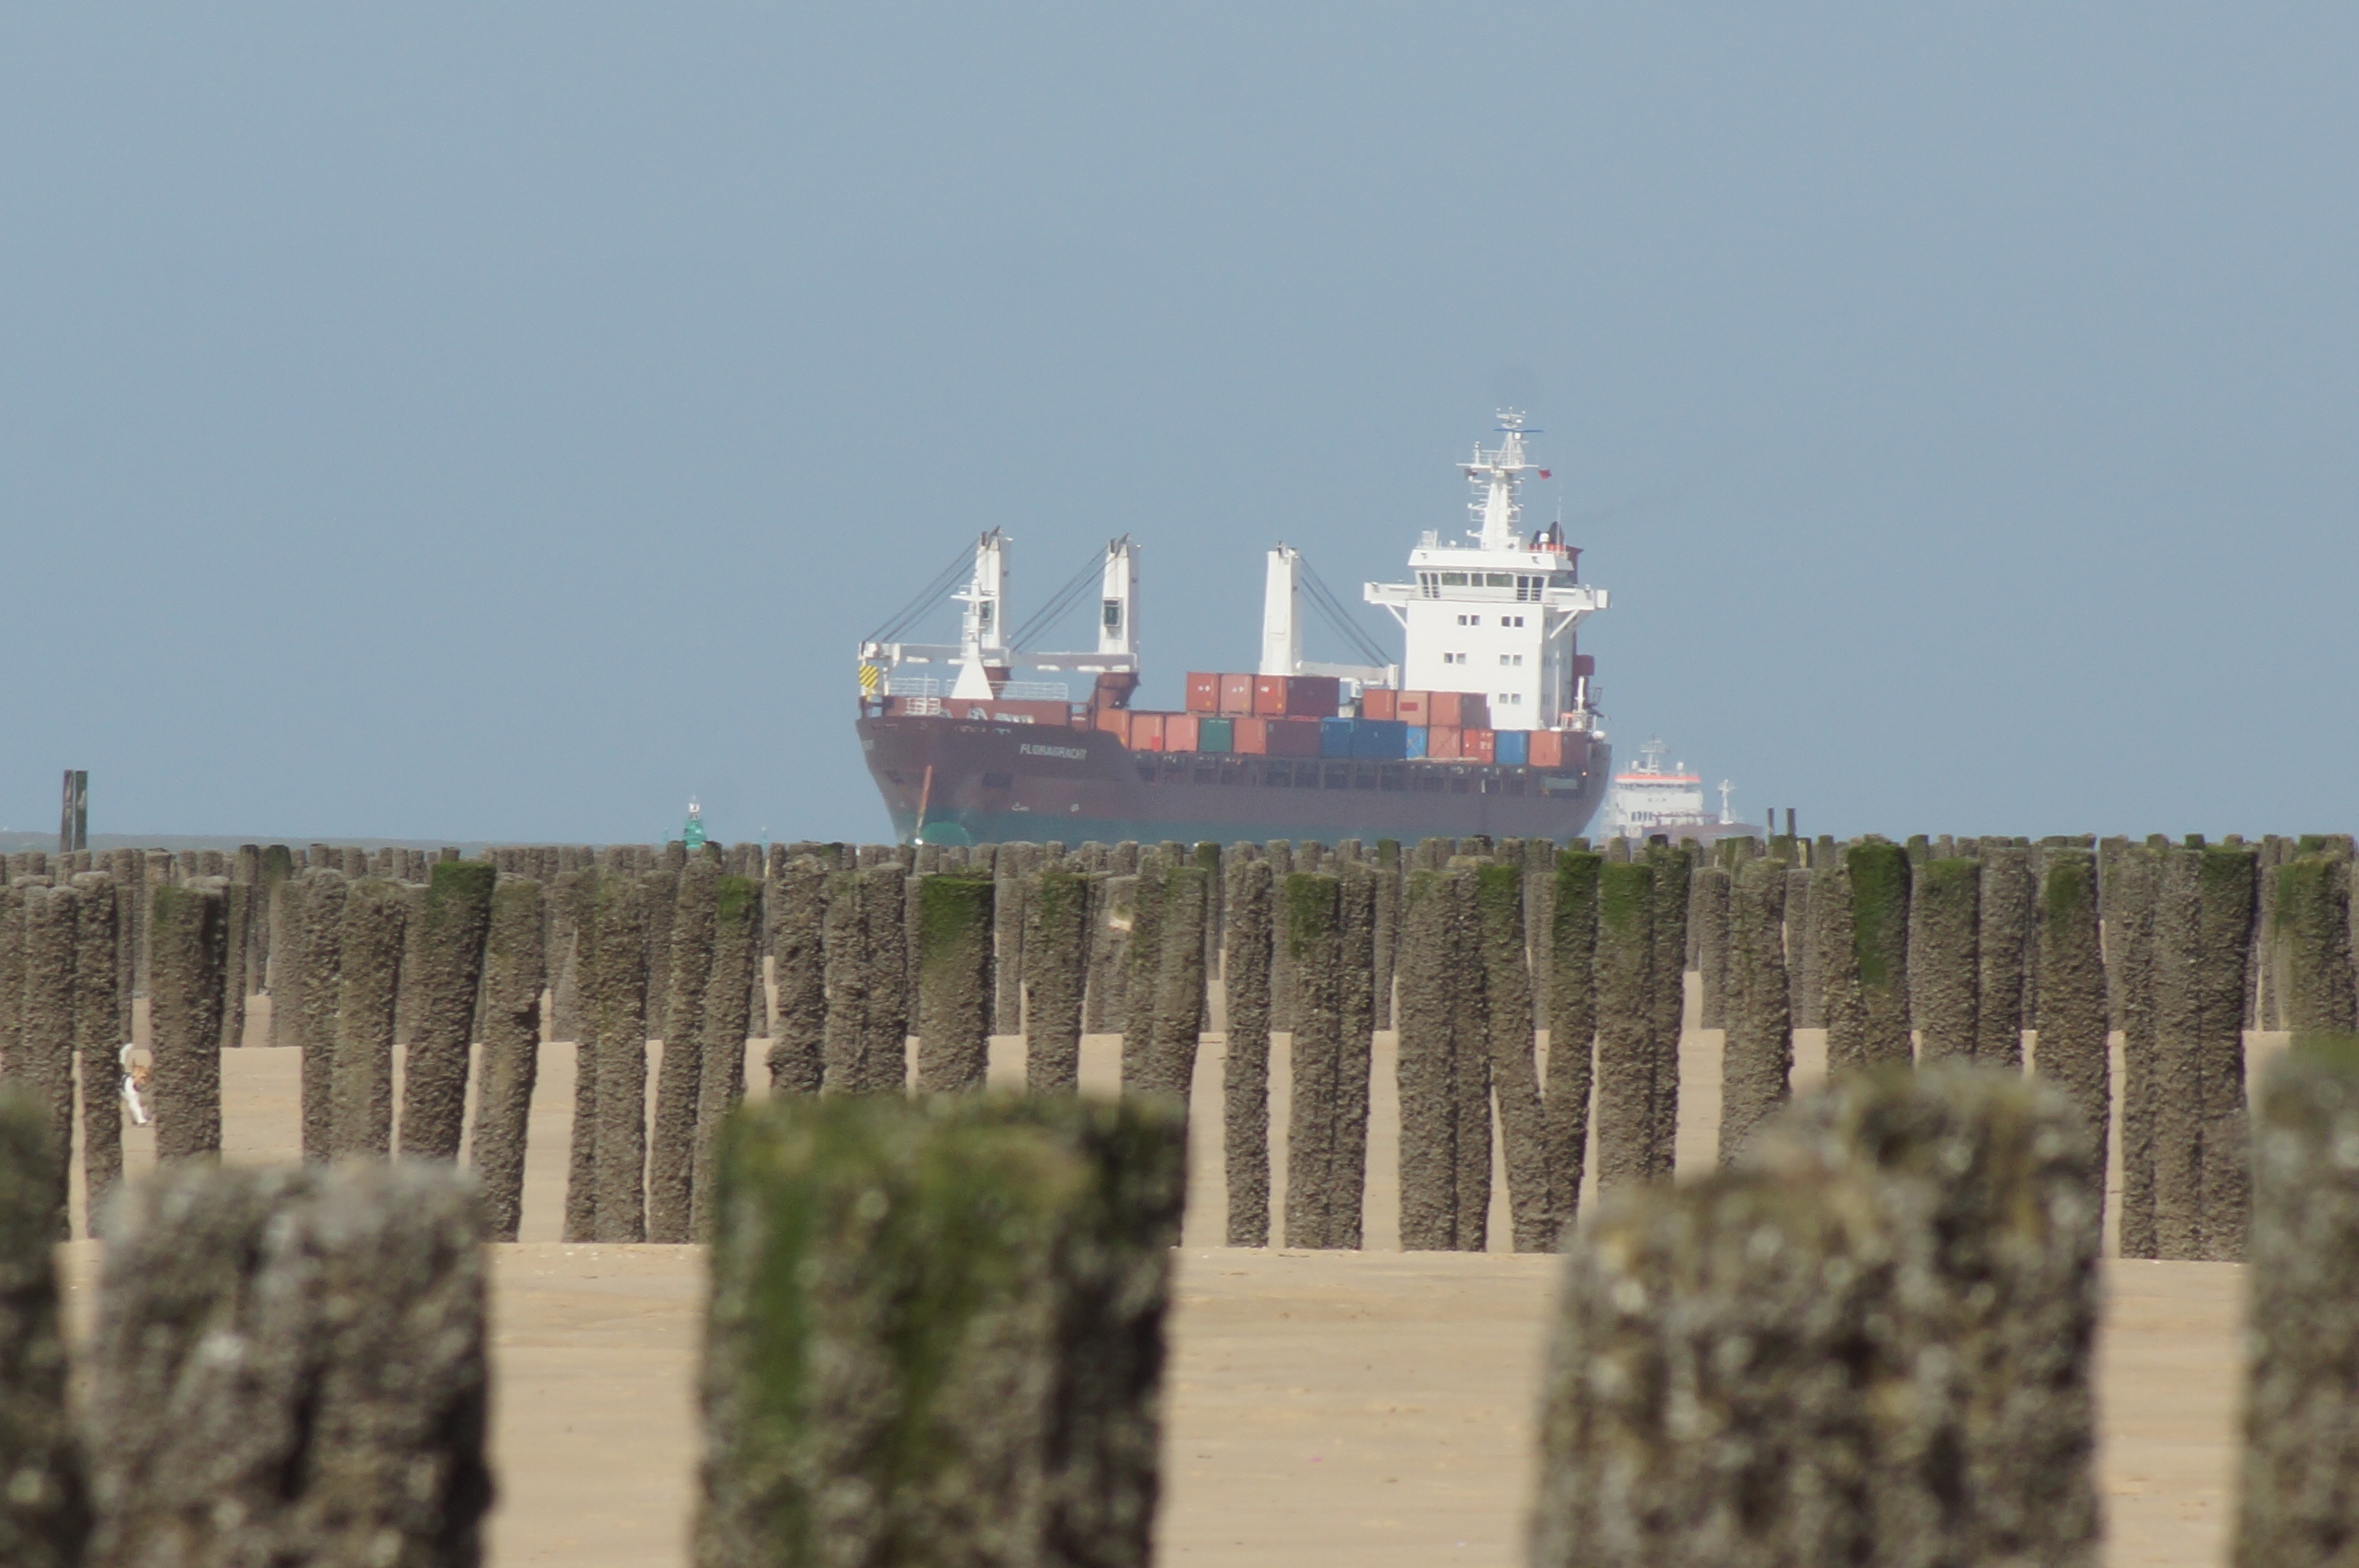
sea, coast, ship, transport, boot, vehicle, tower, waterway, holland, netherlands, baltic sea, container ship, outdoor structure